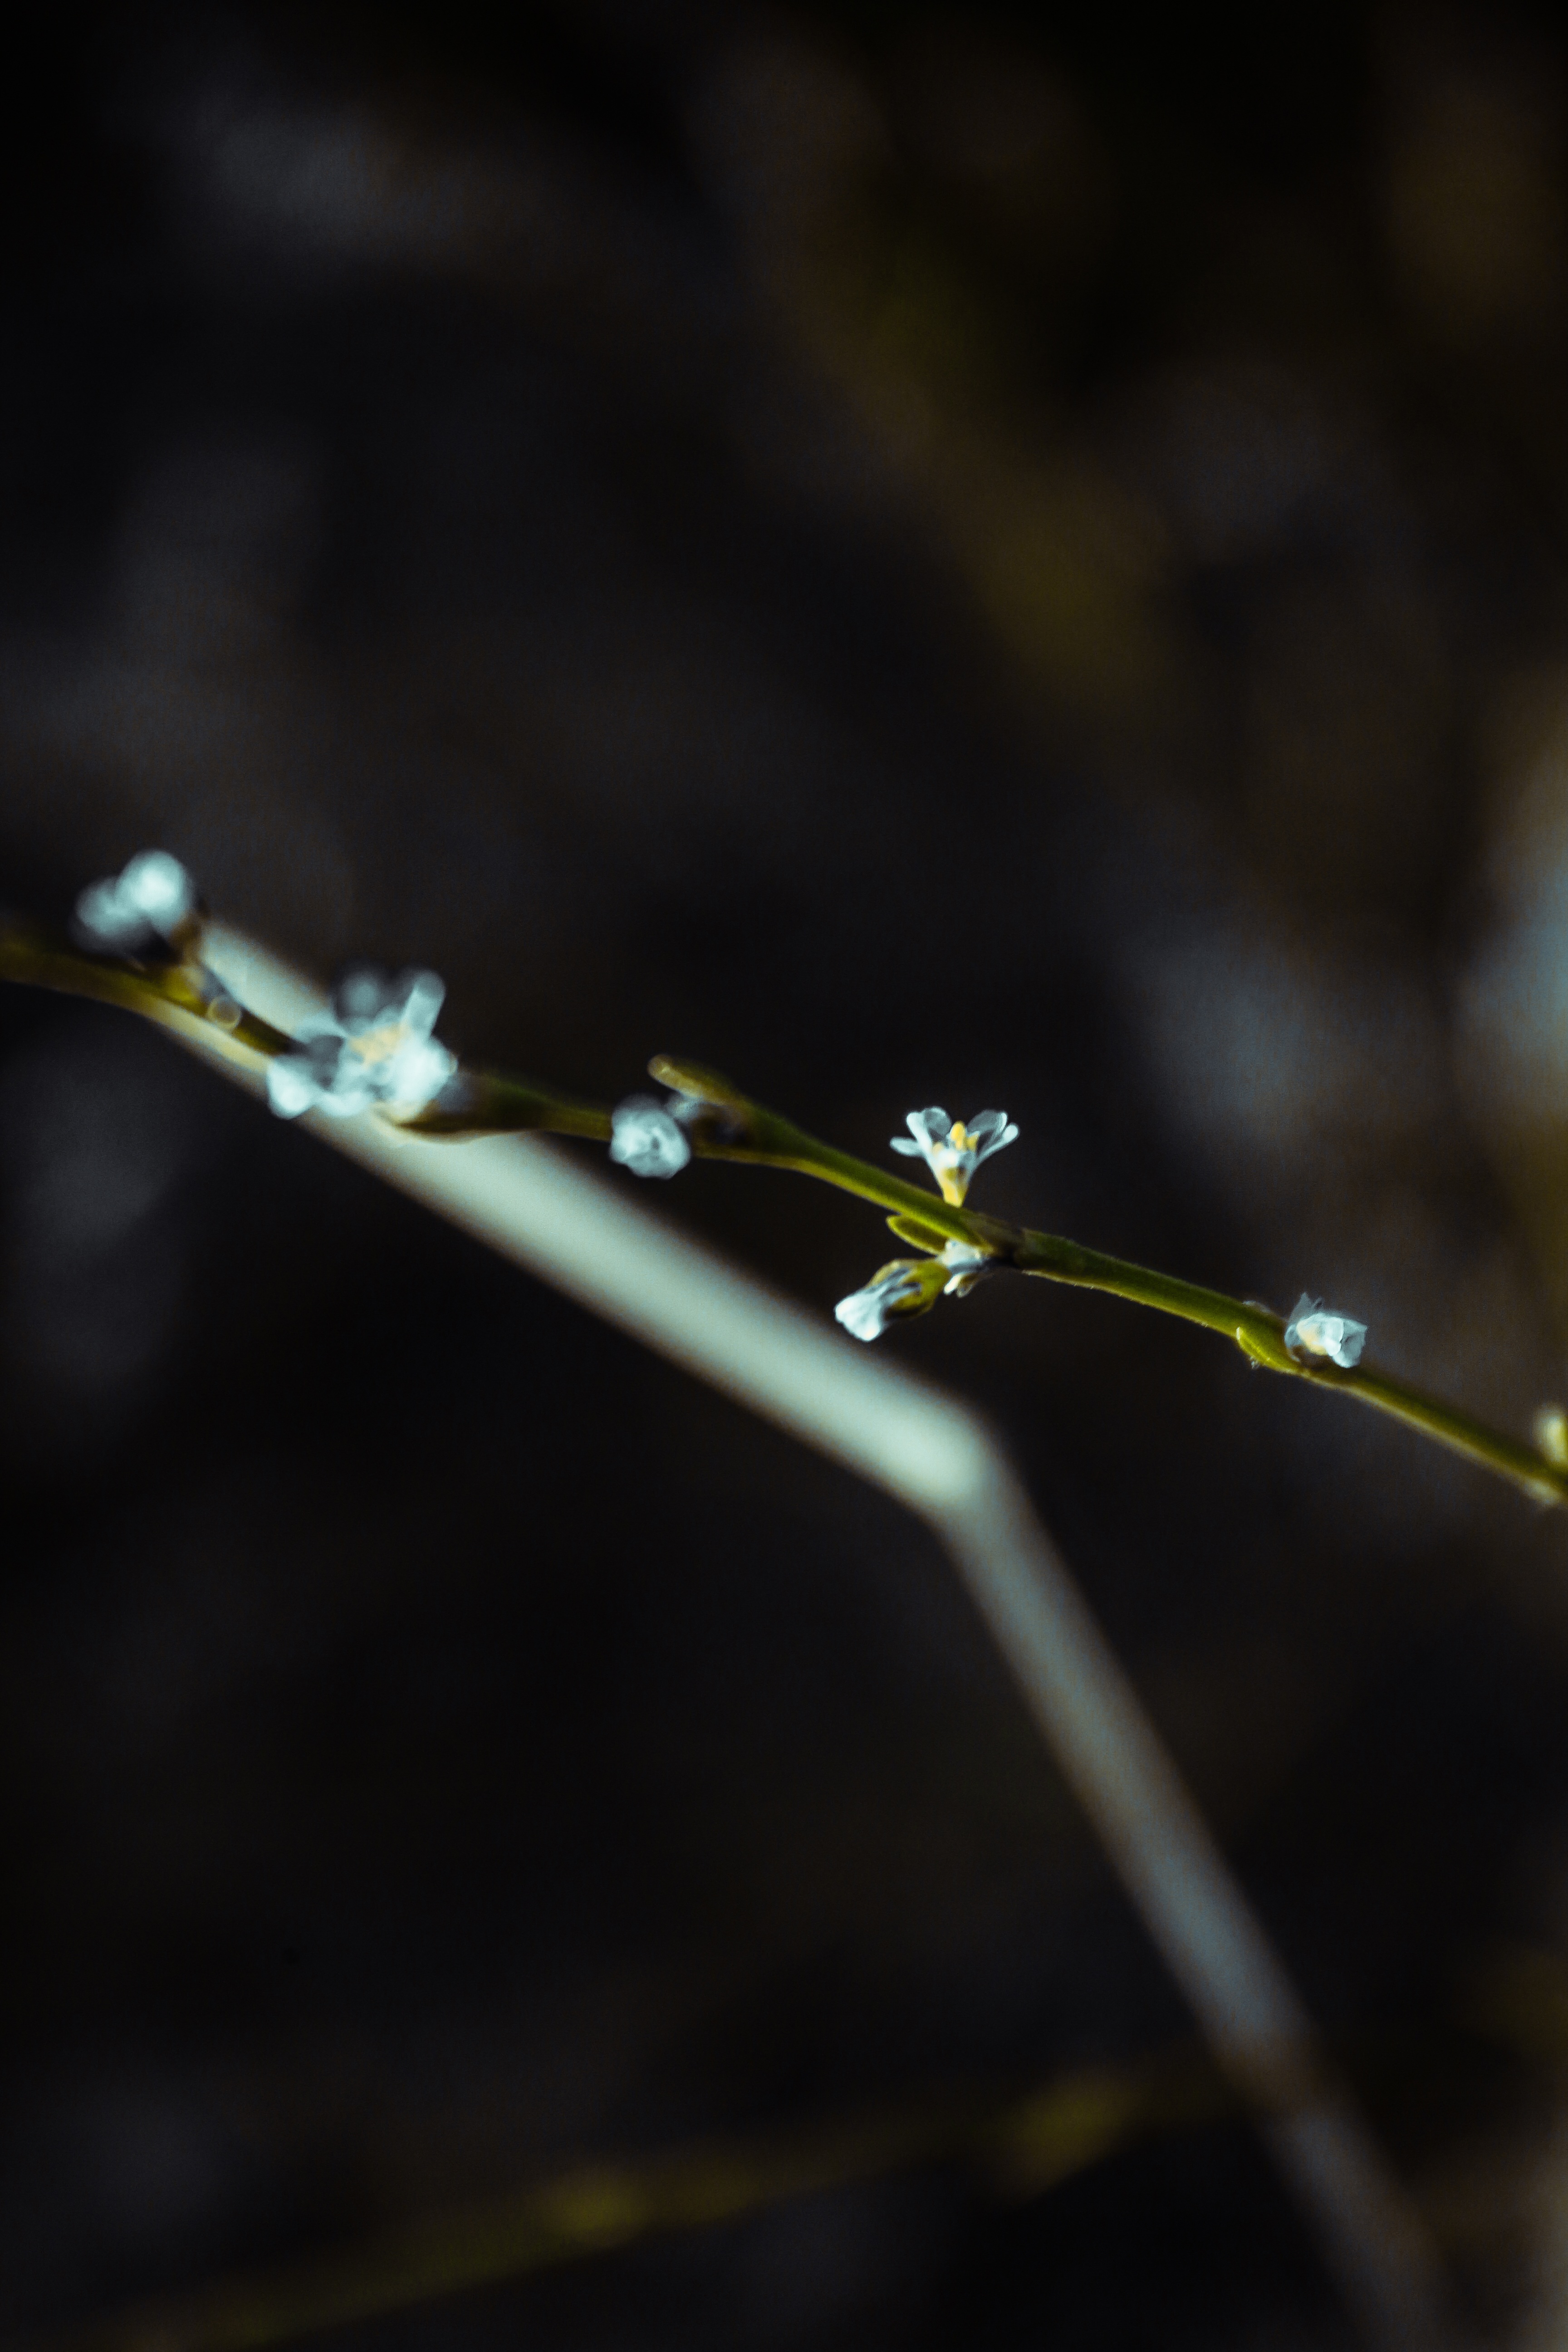
nature, branch, blossom, dew, plant, white, photography, leaf, flower, green, botany, yellow, garden, flora, white flower, twig, wildflower, close up, bud, moisture, macro photography, plant stem